History of the Rhodesian Light Infantry (1977–1980)

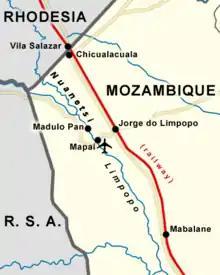
Operation Aztec, lasting from 28 May to 2 June 1977, centred around the Vila Salazar–Maputo railway

The RLI took part in Operation Aztec between late May and early June 1977, working alongside the Rhodesia Regiment (RR) and the Selous Scouts. A three-pronged Rhodesian attack on FRELIMO and ZANLA staging posts just over the border in Mozambique's Gaza Province was planned to restrict the guerrillas' infiltration into Rhodesia's south-east. The 2nd Battalion, RR was tasked to penetrate south over the border from Vila Salazar, a small village near the corner of Mozambique, Rhodesia and South Africa, and attack a ZANLA staging camp to create a diversion. At the same time, a group of heliborne RLI men would attack ZANLA's Rio base close to the Nuanetsi River while two sticks of RLI paratroopers would be dropped into Madulo Pan, a major ZANLA position near the fork of the Nuanetsi and Limpopo. The Selous Scouts would move as a flying column along the Vila Salazar–Maputo railway line and eliminate all ZANLA camps between Vila Salazar and Jorge do Limpopo, a key strategic position on the railway.